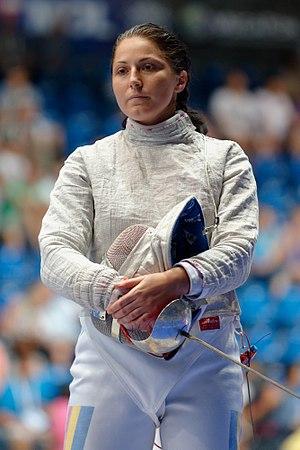
La Roumaine Bianca Pascu pendant son match du tableau de 64 contre Julieta Toledo de Mexico dans la compétition sabre dames des championnats du monde d'escrime 2013 au Syma Hall à Budapest, le 9 août 2013.
Bianca Pascu, née le 13 juin 1988 à Brasov, est une escrimeuse roumaine dont la spécialité est le sabre. Elle est particulièrement remarquée en fin de saison 2016/2017, en gagnant à la suite une médaille de bronze au Grand Prix de Moscou, puis aux Championnats d’Europe en individuel. Elle est, en 2017, la première sabreuse roumaine au classement international.